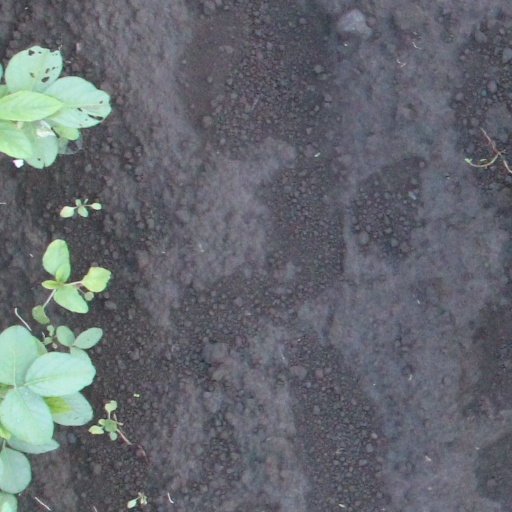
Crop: soybean